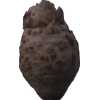
Label: celery